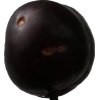
Label: plum